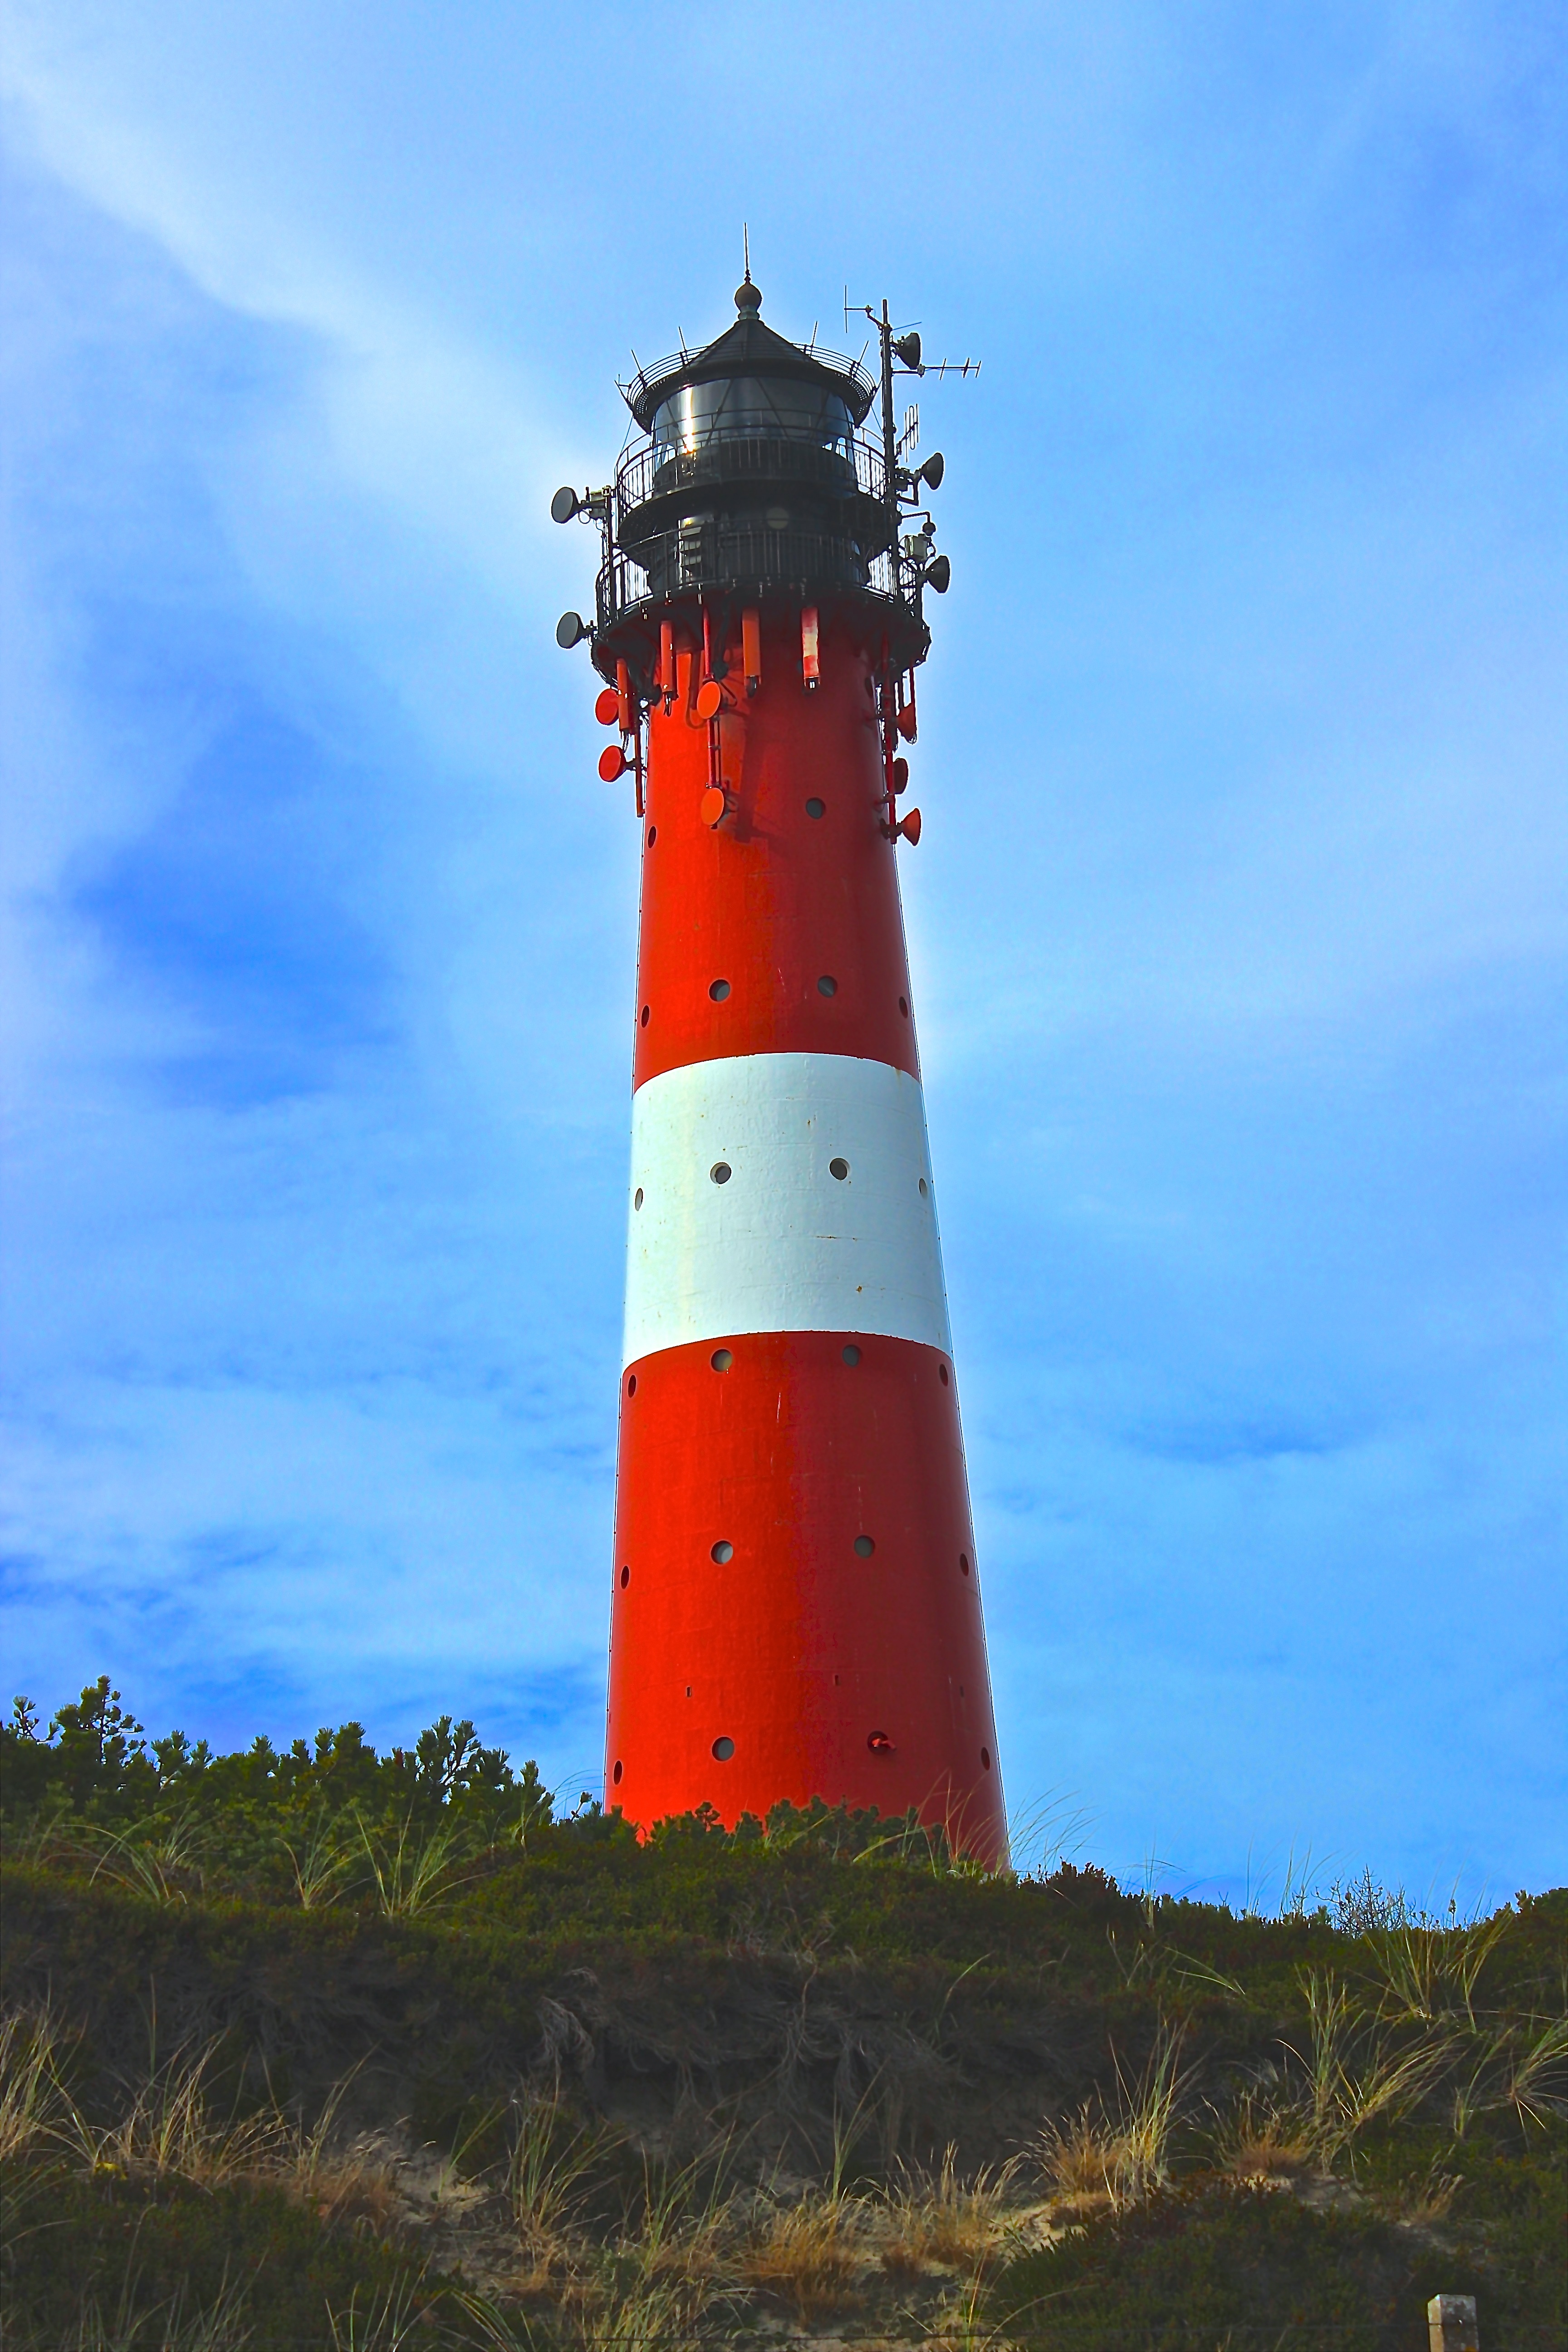
sea, lighthouse, tower, north sea, sylt, h rnum